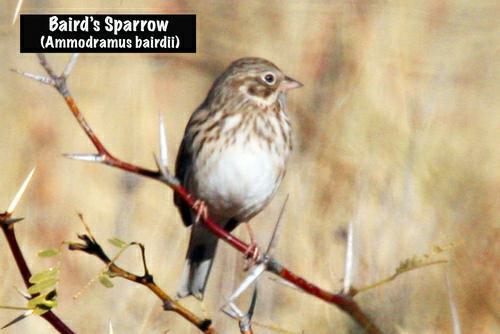
A photo of a baird sparrow